Jochen Mass

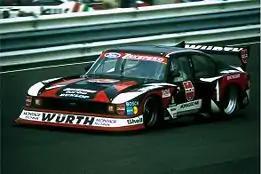
Mass with Ford Capri Turbo at the Nürburgring in 1980

After driving three races for them in 1973, he secured a full-time ride with Surtees for the 1974 season. Mass soon was unhappy with the team, because John Surtees couldn't afford to pay him regularly and they were using cheap, low-quality material for the car which broke constantly. At the 1974 Monaco Grand Prix qualifying a part of the right rear suspension broke on his TS16. Mass blamed it on faulty material, while John Surtees insisted that Mass hit the wall somewhere on the track. Mass subsequently refused to start the race. He continued to race for the team for five more races until John Surtees agreed to let him out of his contract and Mass went on to sign with McLaren. At the last race of the season at Watkins Glen his replacement at Surtees Helmut Koinigg, whom Mass warned about the car on the flight to North America, died in an accident caused by suspension failure.